Coal gas

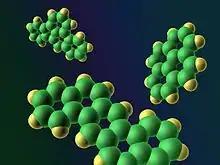
An illustration of typical polycyclic aromatic hydrocarbons. Source: NASA

Fuel gas for industrial use was made using producer gas technology. Producer gas is made by blowing air through an incandescent fuel bed (commonly coke or coal) in a gas producer. The reaction of fuel with insufficient air for total combustion produces carbon monoxide (CO); this reaction is exothermic and self-sustaining. It was discovered that adding steam to the input air of a gas producer would increase the calorific value of the fuel gas by enriching it with CO and hydrogen (H) produced by water gas reactions. Producer gas has a very low calorific value of ; because the calorific gases CO/H are diluted with much inert nitrogen (from air) and carbon dioxide (CO) (from combustion).